Benedict Cumberbatch

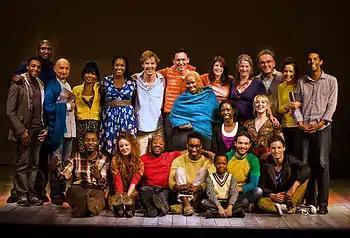
Cumberbatch (sixth from left, standing) and the cast of "The Children's Monologues", at the Old Vic Theatre in London, November 2010

Together with Prince Philip, Cumberbatch presented 85 young people with the Duke of Edinburgh's Award at St James's Palace on 19 March 2014. "Our ambition is to extend this opportunity to hundreds of thousands across the UK", Cumberbatch said on behalf of the youth awards programme.